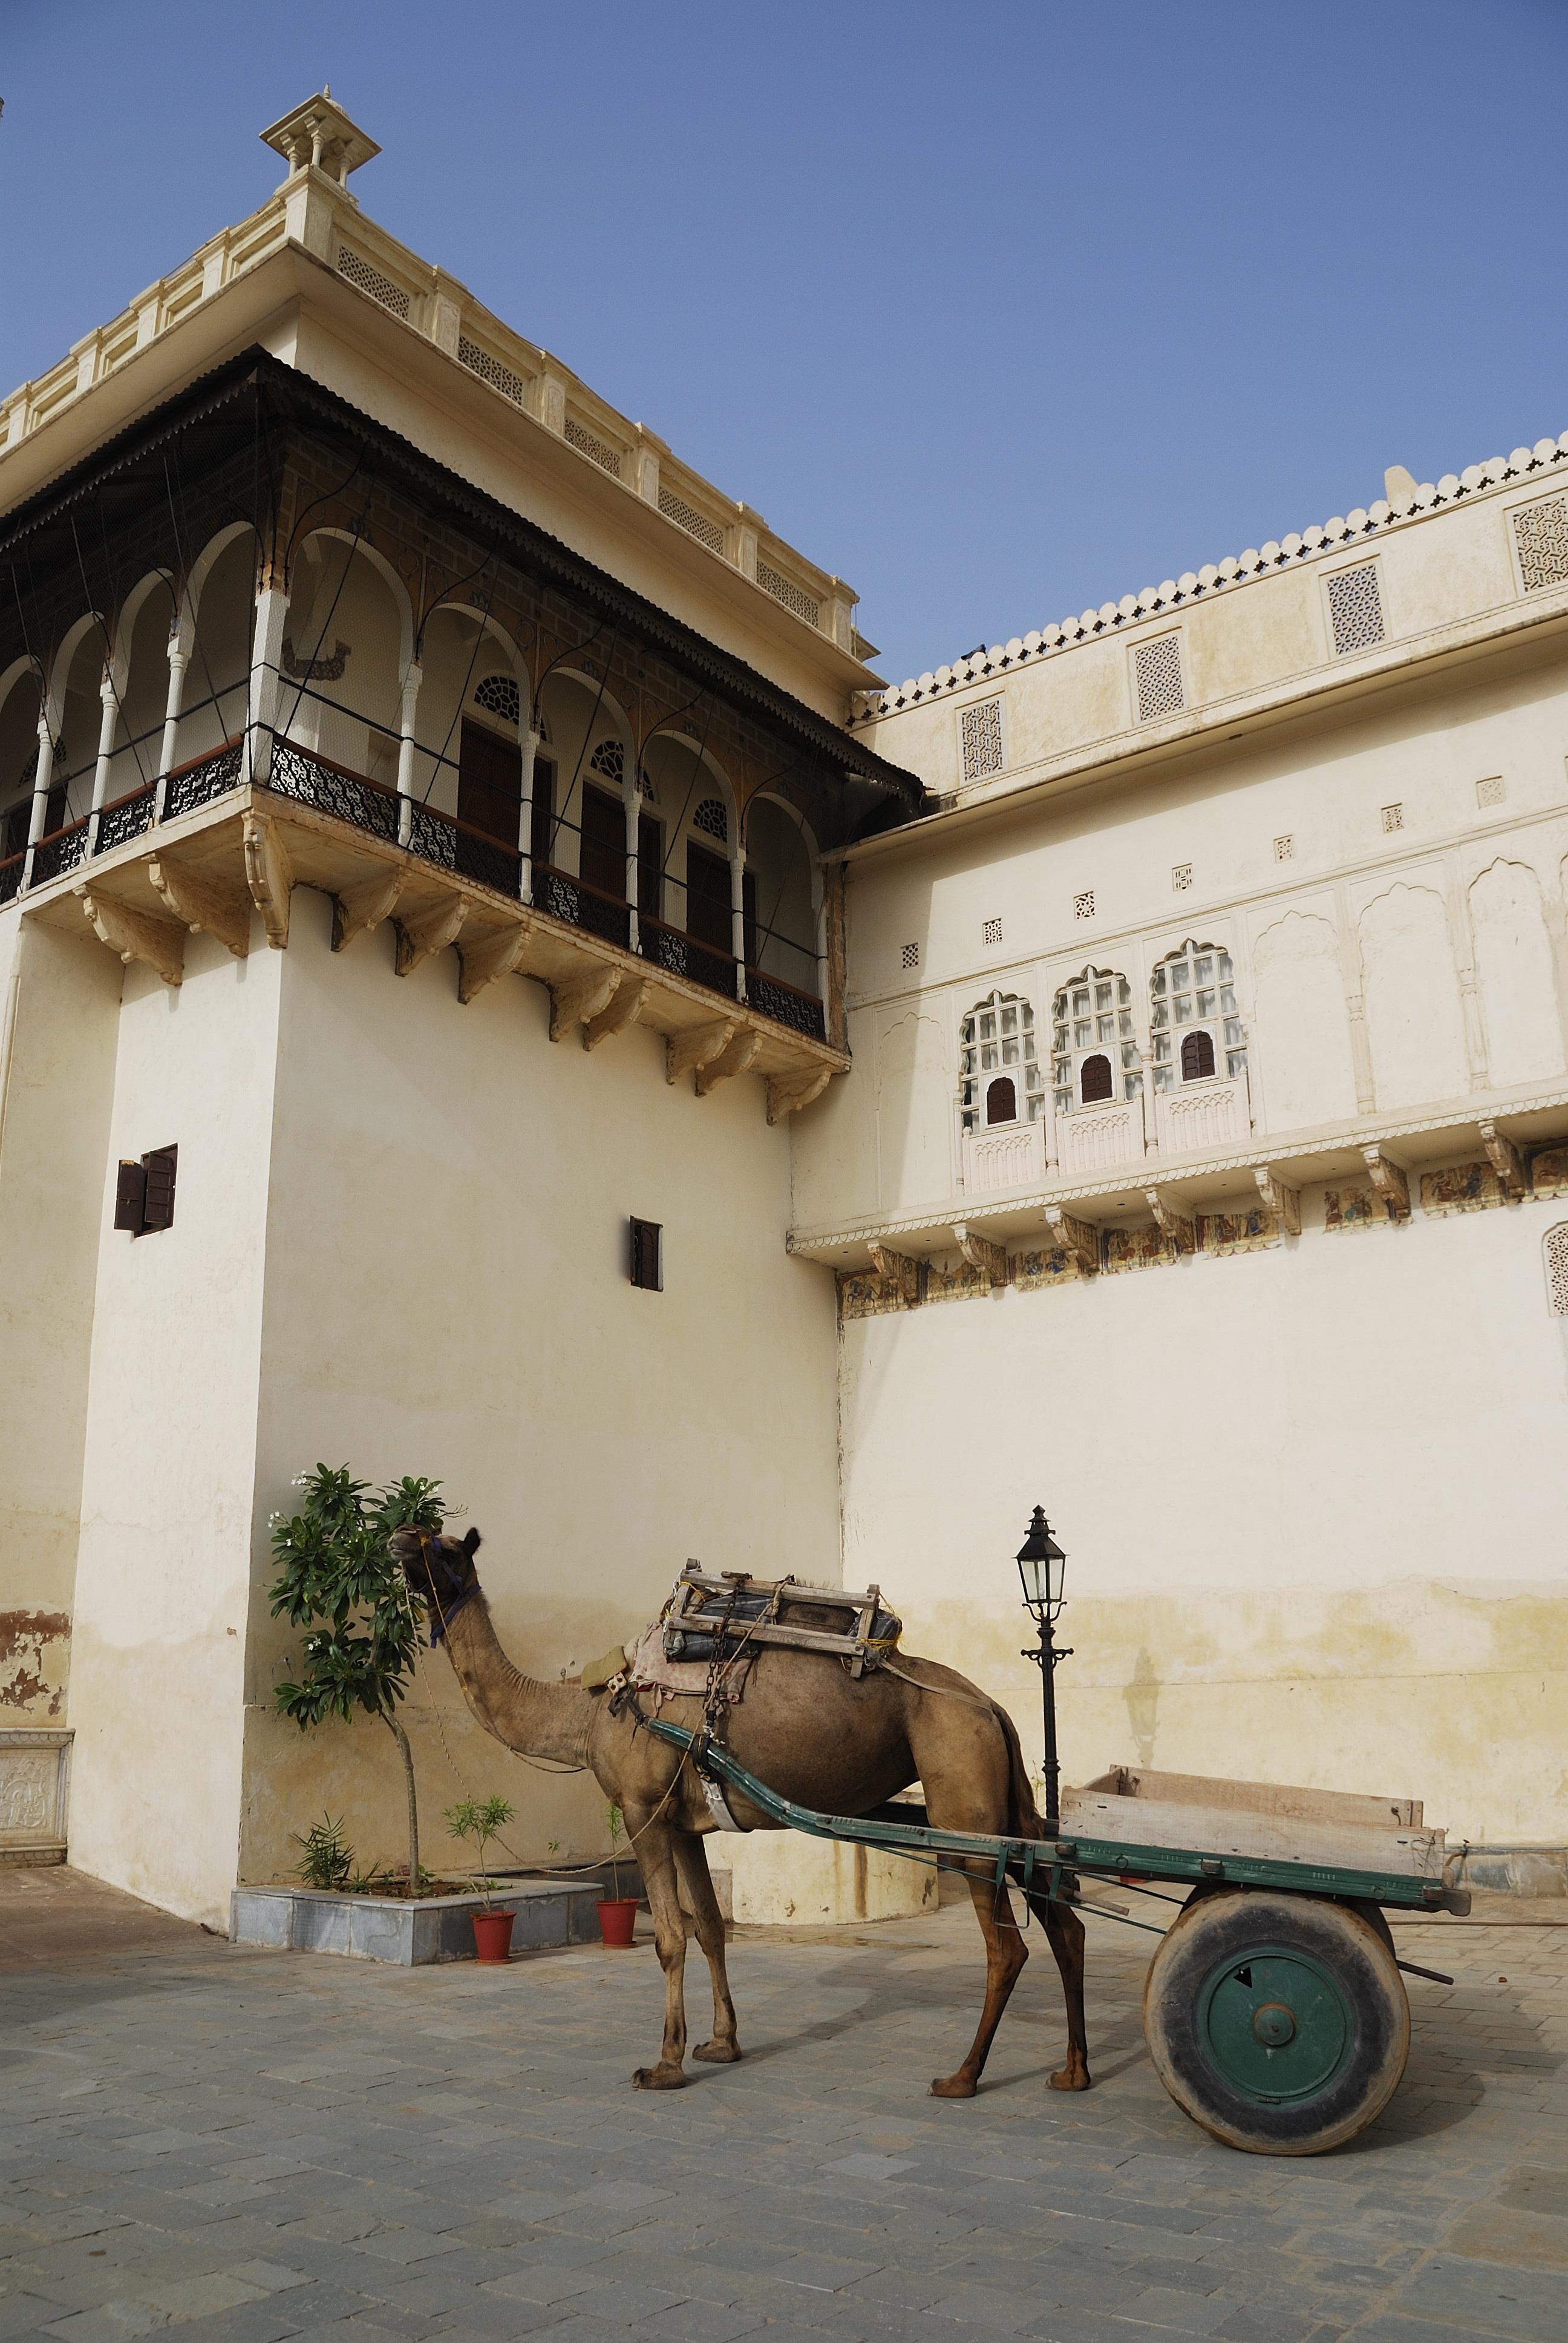
street, building, palace, vacation, travel, truck, camel, vehicle, asia, tourism, temple, history, india, tourist attraction, rajasthan, ancient history